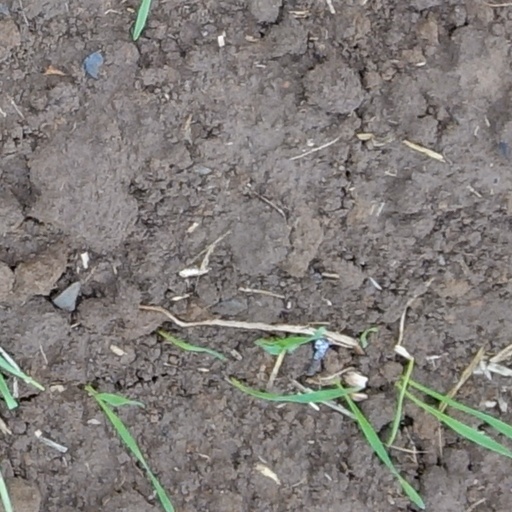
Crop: wheat